Great North Eastern Railway Ltd v Office of Rail Regulation

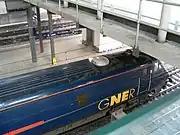

Great North Eastern Railway Ltd v Office of Rail Regulation [2006] EWHC 1942 (Admin) is a UK enterprise law case, concerning railways in the UK.